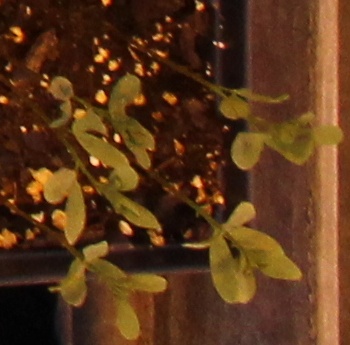
Label: Lentil